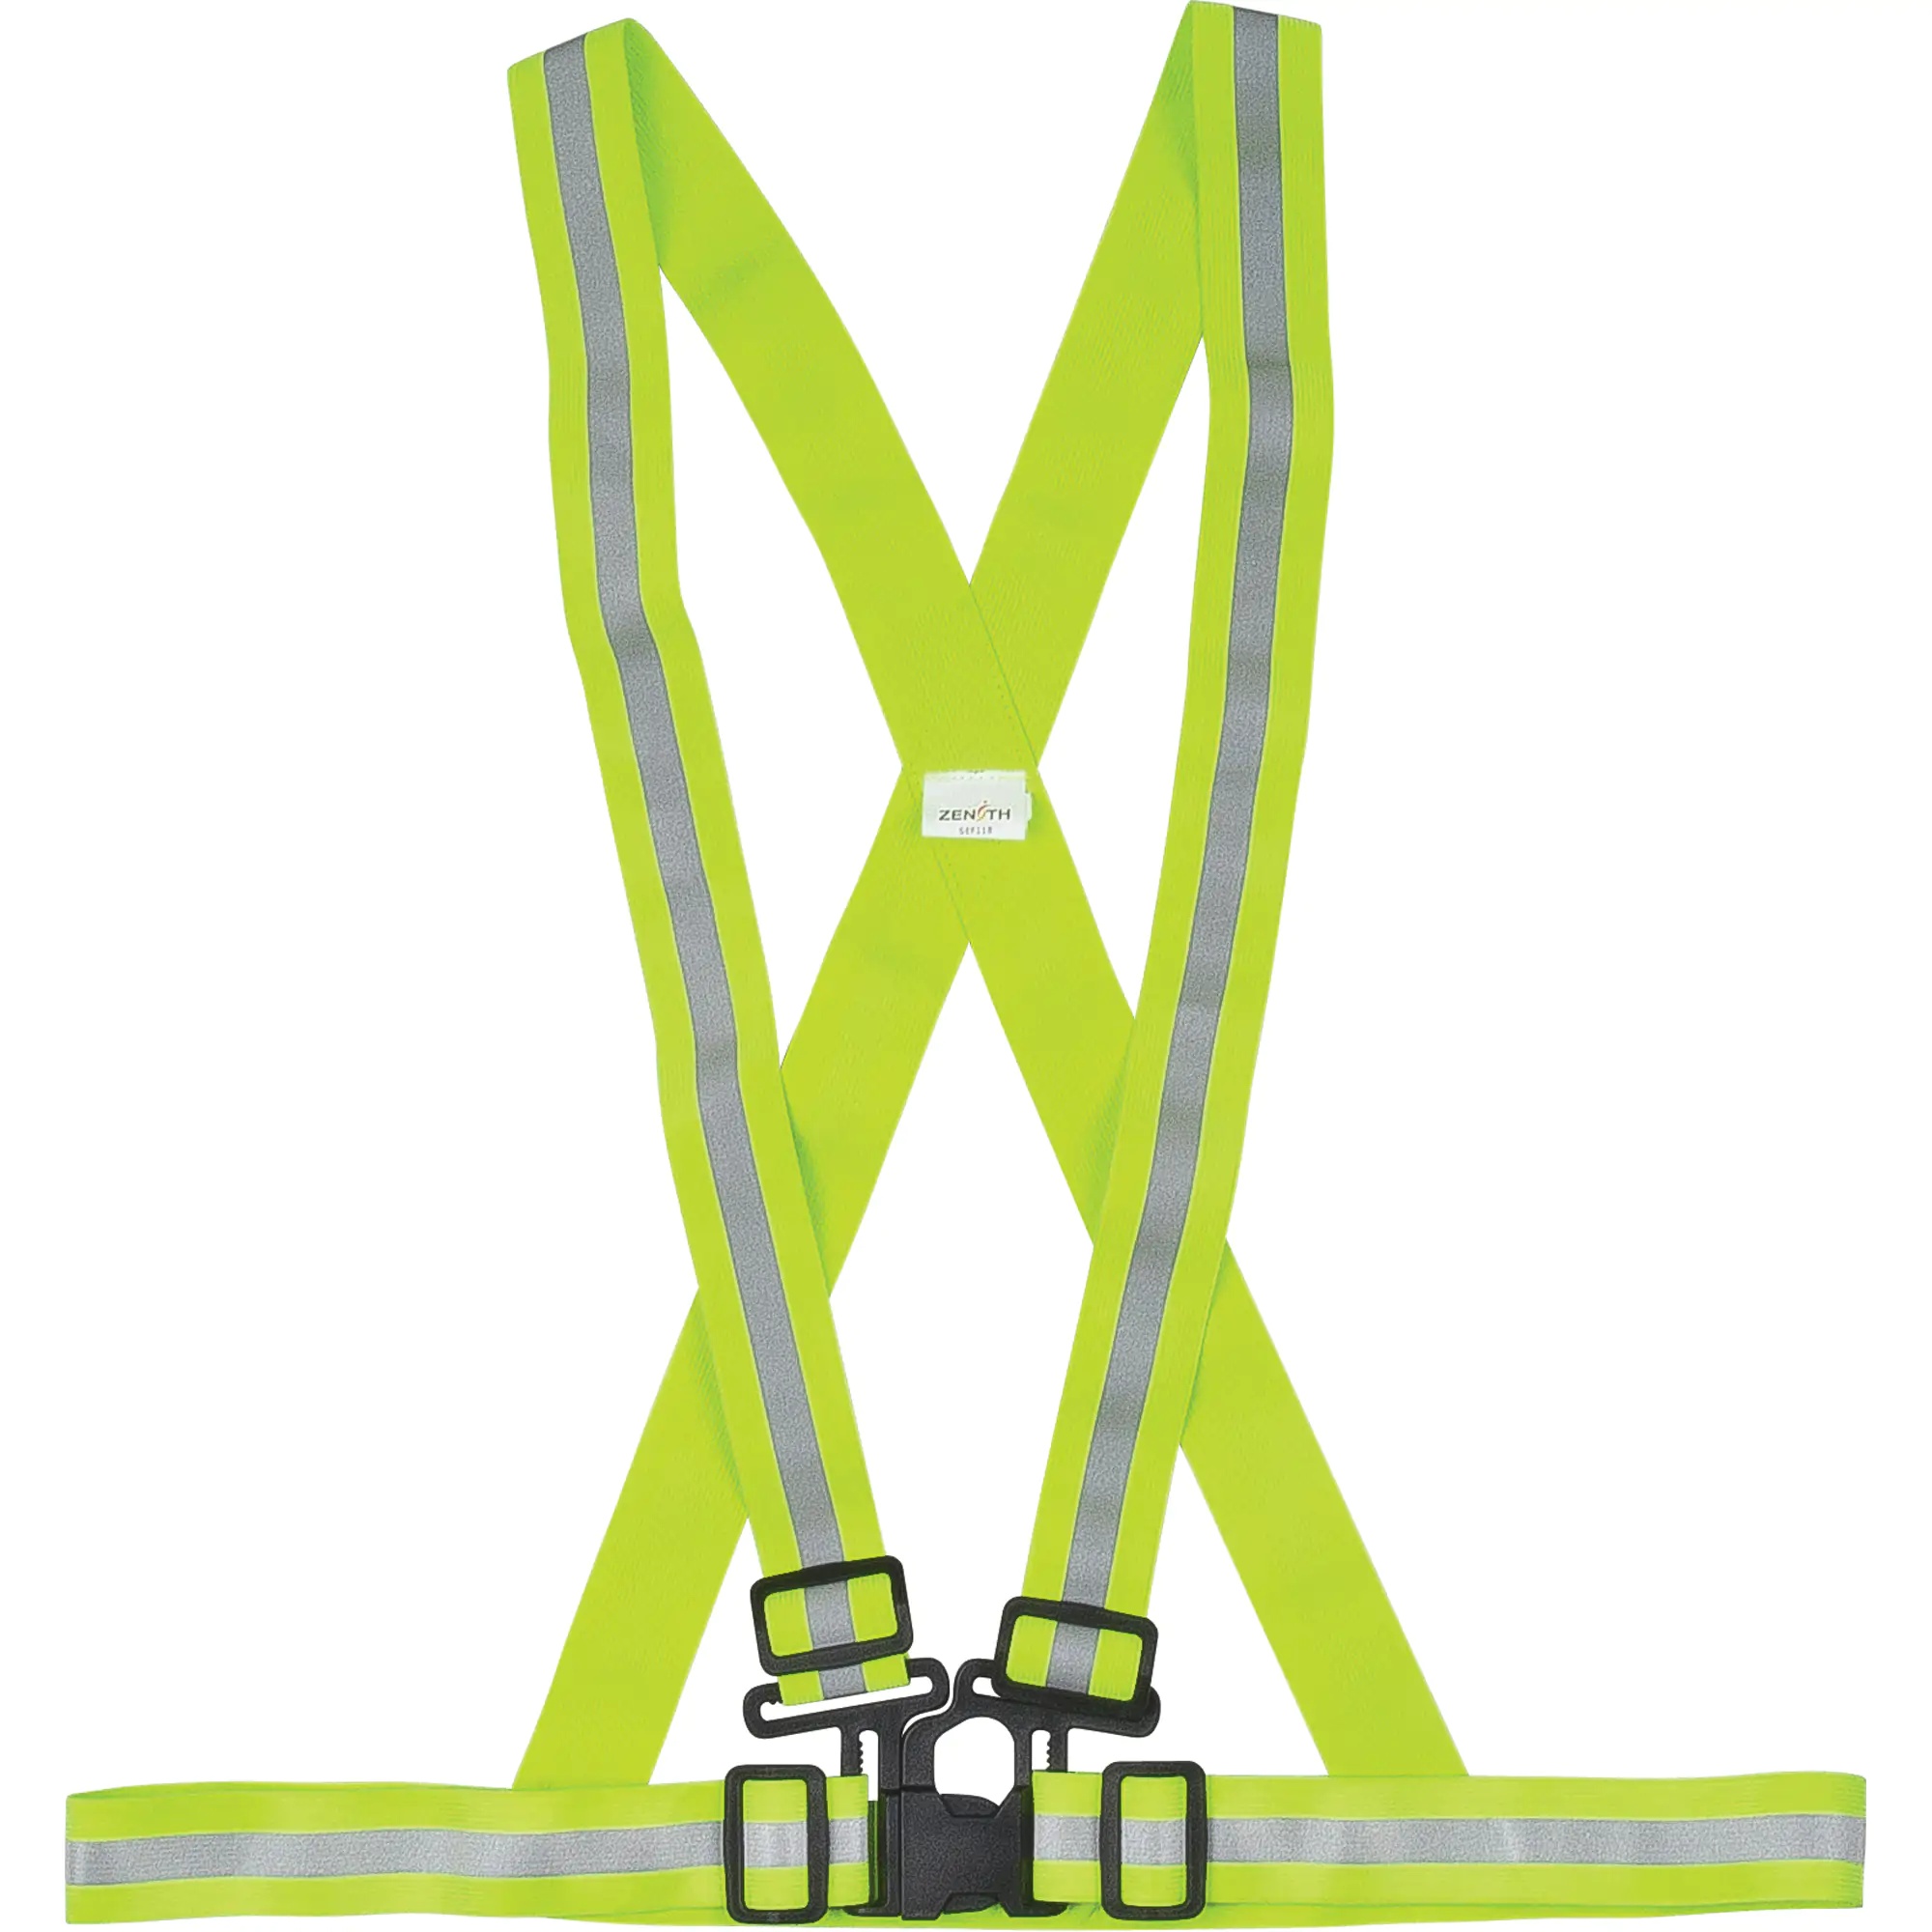
Zenith SEF118 Standard-Duty Safety Harness, High Visibility Lime-Yellow, Silver Reflective Color, Large. Each
The Zenith SEF118 Standard-Duty Safety Harness is designed with visibility, comfort, and adaptability in mind, making it an essential piece of safety equipment in a variety of work environments. Featuring a striking high visibility lime-yellow color, this harness ensures the wearer stands out, especially in low-light or high-traffic conditions. Accented with 1 1/2-inch wide silver reflective stripes, it further enhances visibility for added safety. 1 1/2" lime-yellow/silver reflective stripes Elasticized material permits optimal fit Four strap adjusters and front clip for maximum adjustability Specifications Color High Visibility Lime-Yellow Reflective Color Silver Size Large Standard(s) Met None
Brand: Zenith
Category: Business & Industrial > Work Safety Protective Gear > Work Safety Harnesses > Cross-Chest Work Safety Harnesses